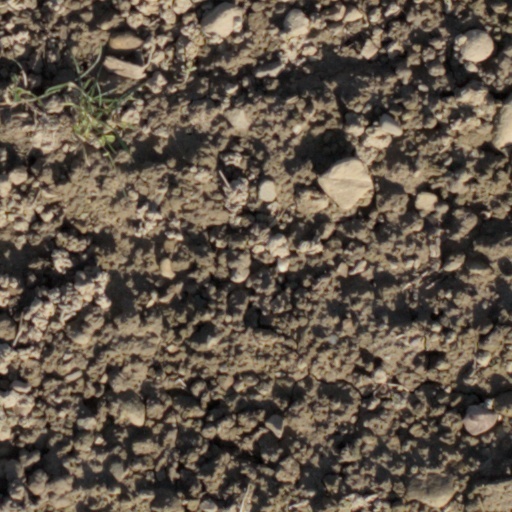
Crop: wheat